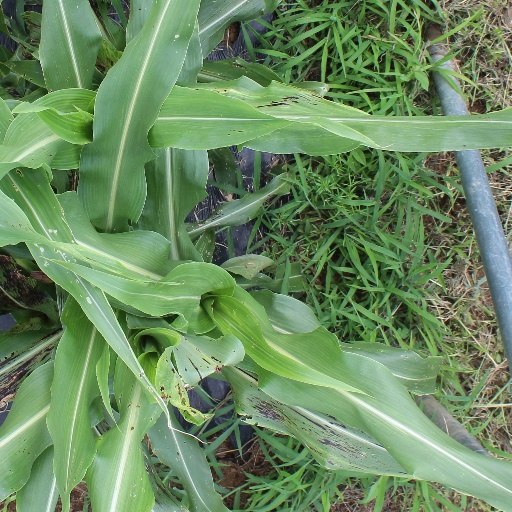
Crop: sorghum